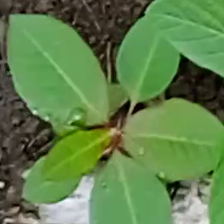
Weed species: Moti_dudhi(Euphorbia_geneculata_L)